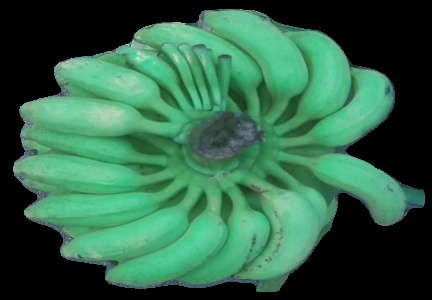
Variety: elakki-bale
Grade: grade2